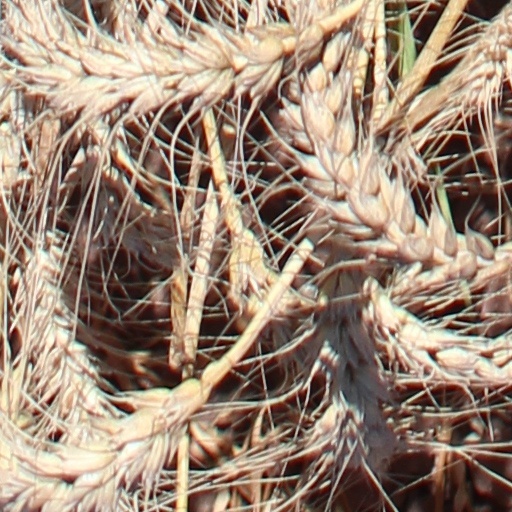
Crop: wheat